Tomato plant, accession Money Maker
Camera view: horizontal (90 deg, fisheye); turntable rotation: 150 degrees
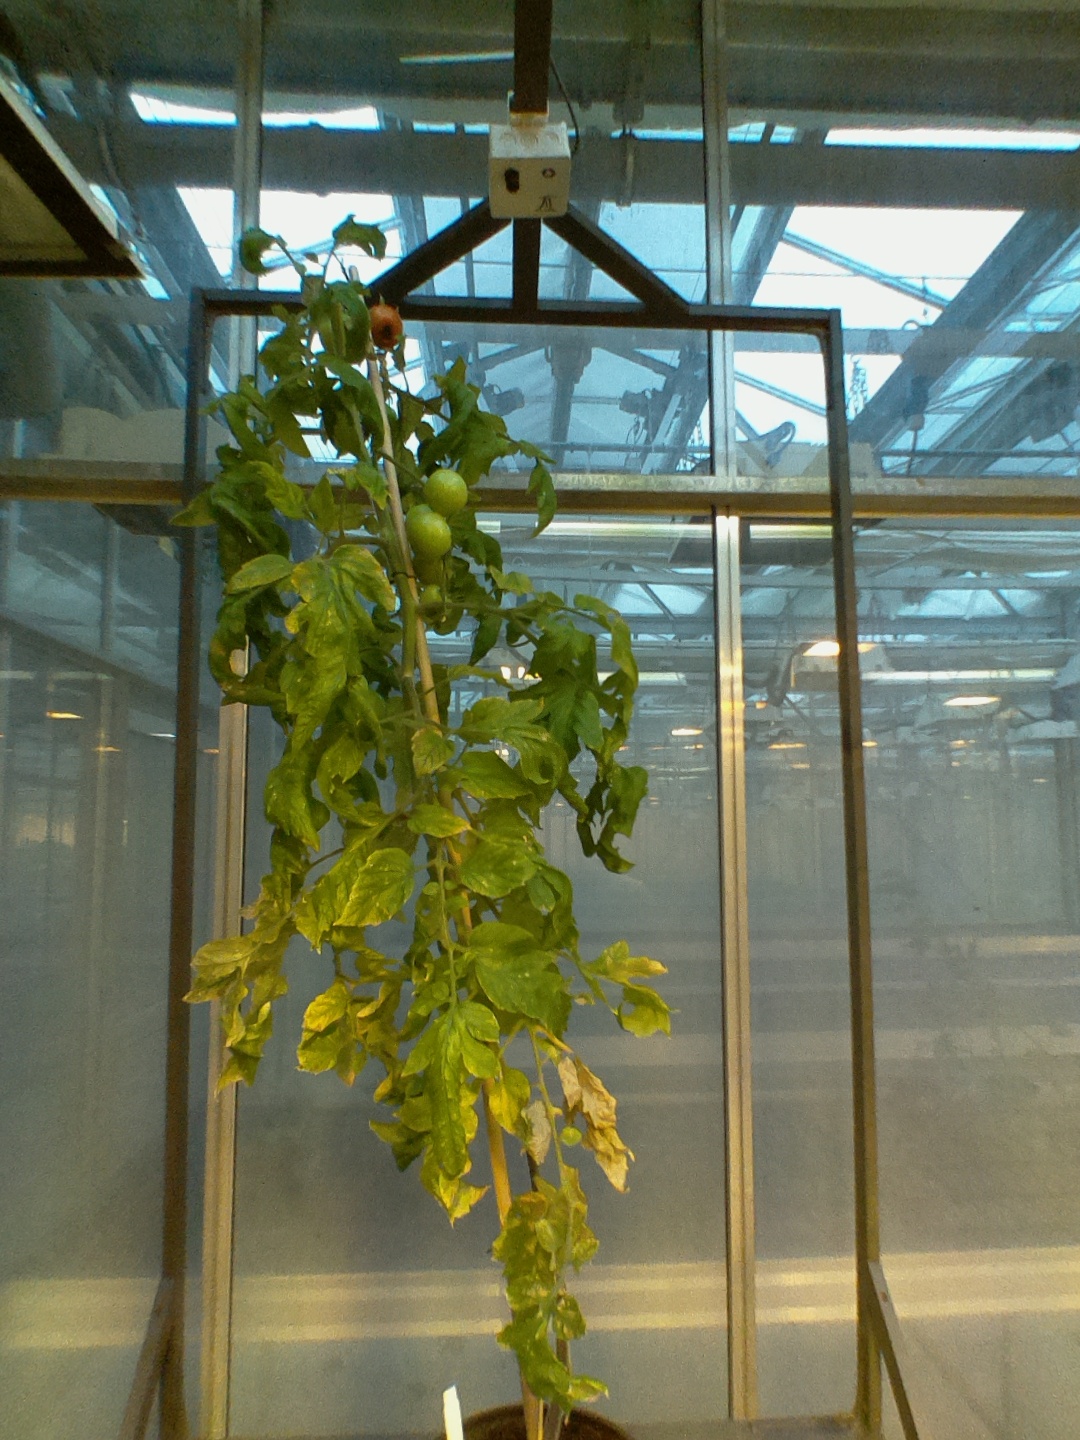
BBCH growth stage 81: 10%-20% of fruits show typical fully ripe color